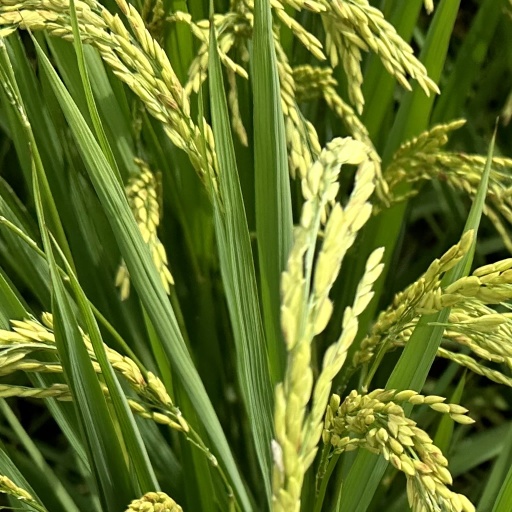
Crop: rice